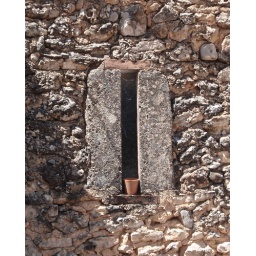
Small window in a stone wall